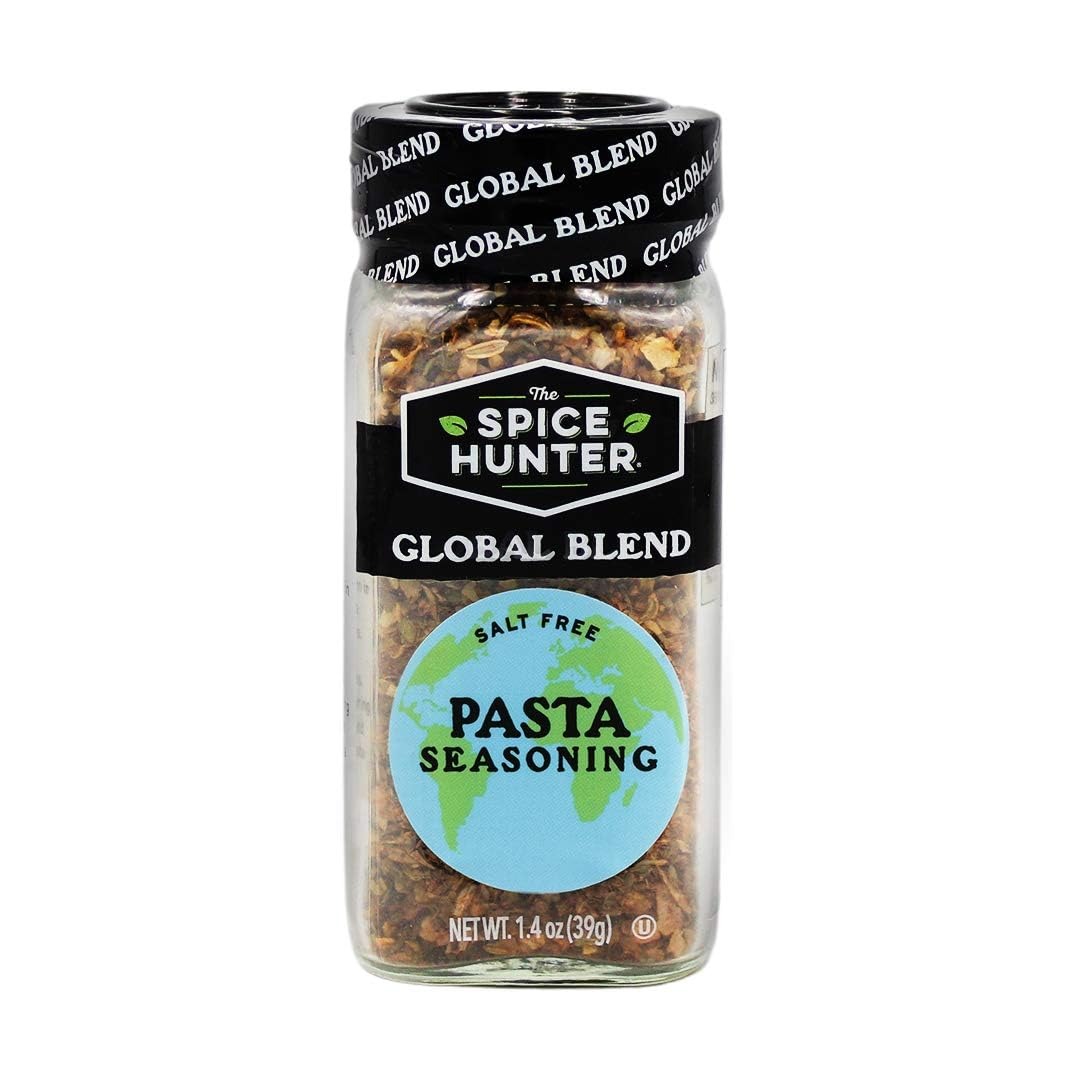
Item Name: Spice Hunter Pasta Seasoning Blend, Salt Free, 1.4 Ounce (Pack of 6)
Bullet Point 1: Pasta Seasoning Blend | Salt Free | Natural | Kosher Certified
Bullet Point 2: Use in primavera, cream and tomato sauces, pastas, salads, veggies and cheese
Bullet Point 3: Pasta Seasoning, inspired by the aromatic herbs and spices used in Italian cooking, adds flavor, color and depth to dishes
Bullet Point 4: A world of flavor awaits. Let the culinary adventure begin.
Bullet Point 5: Crafted by The Spice Hunter
Value: 8.4
Unit: Ounce

Price: 15